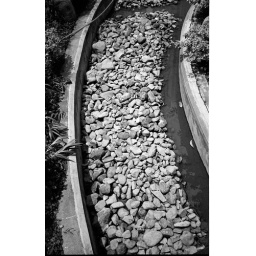
This is indeed the river bed of the little stream in the park. Water is pumped away.